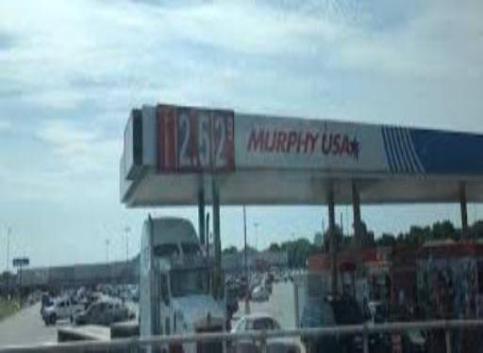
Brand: murphyusa
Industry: Others